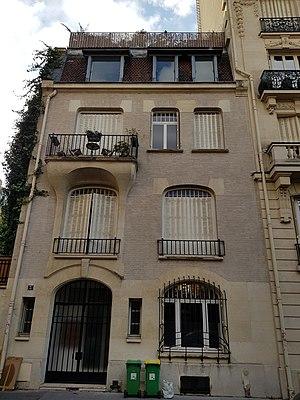
N° 3, rue Henri-de-Bornier, Paris 16e.
Marie-Élise Gabrielle Caire, dite Gaby Deslys, née le 4 novembre 1881 à Marseille et morte le 11 février 1920 à Paris, est une chanteuse française, artiste de music-hall connaissant une réputation internationale.
La rue Henri-de-Bornier est une voie du 16ᵉ arrondissement de Paris, en France.